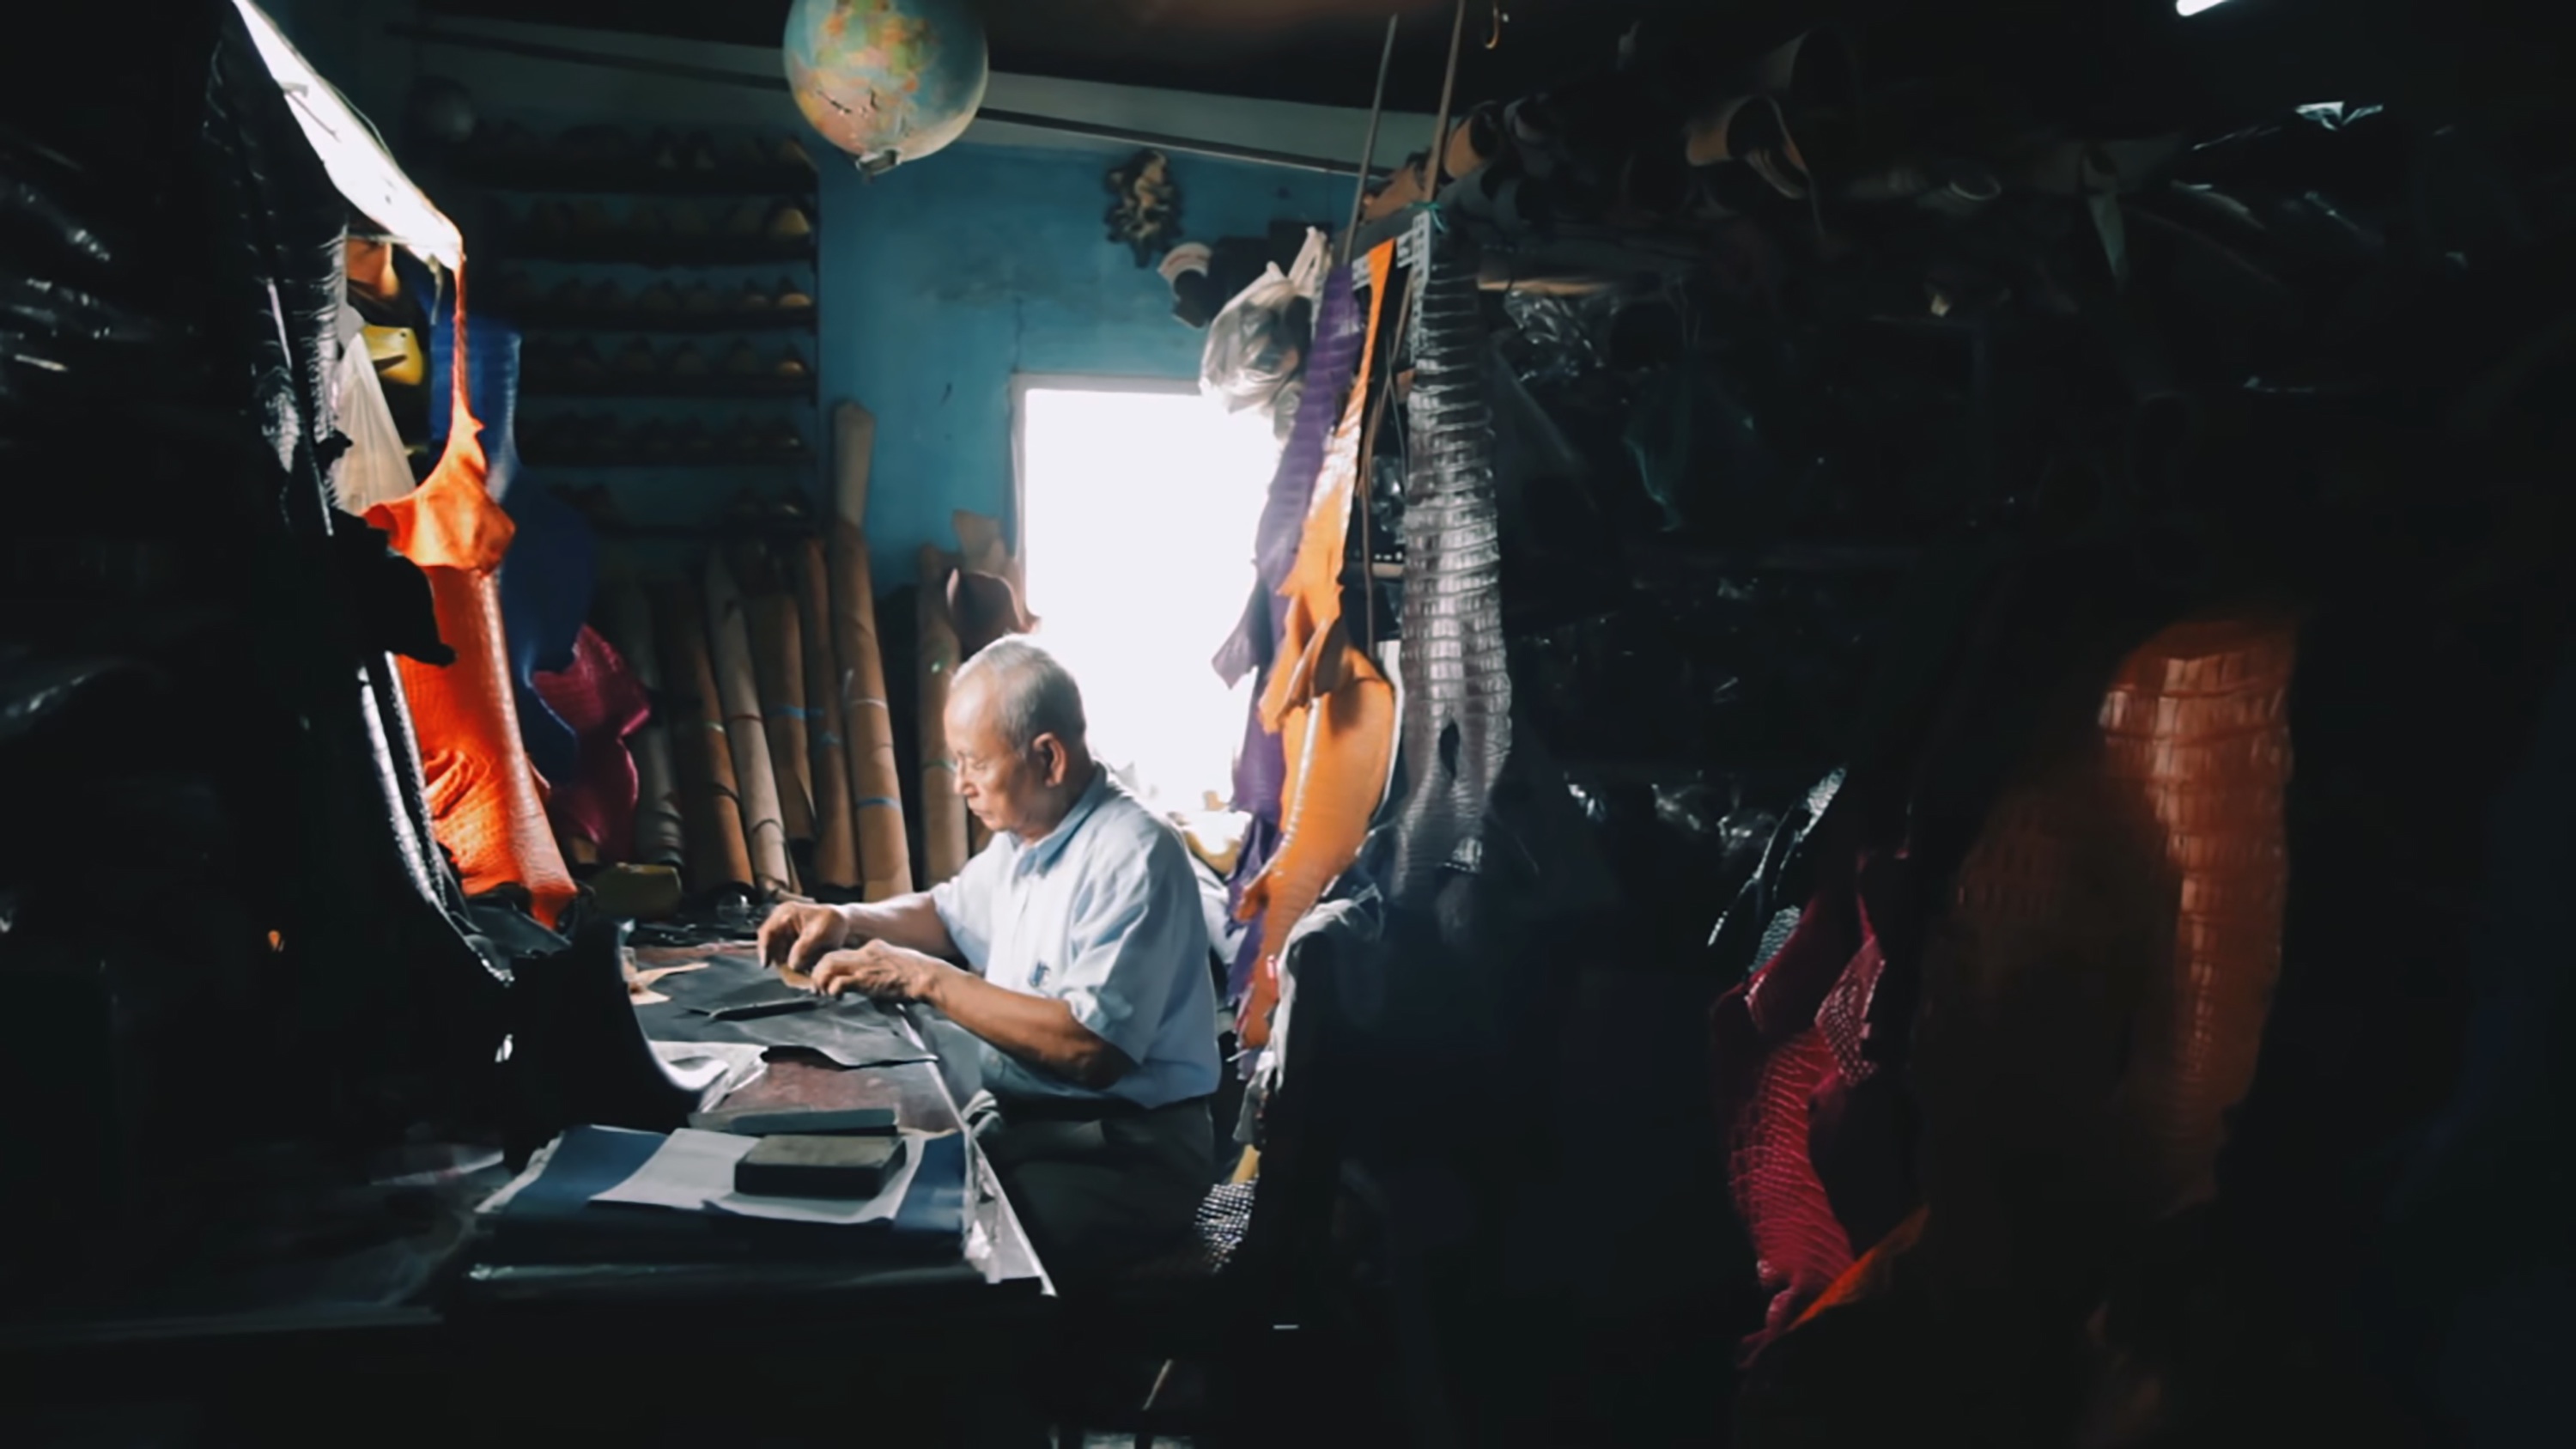
music, performance art, stage, performance